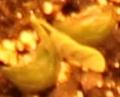
Label: Soybean